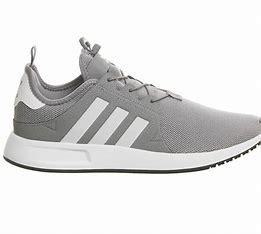
Brand: Adidas
Model: X_plr